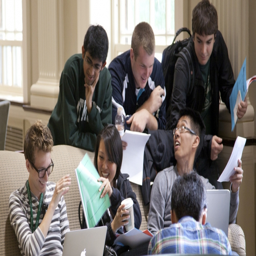
students gather in the main hall